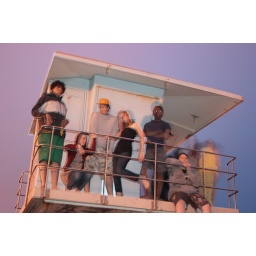
friends posing on lifeguard tower in huntington beach